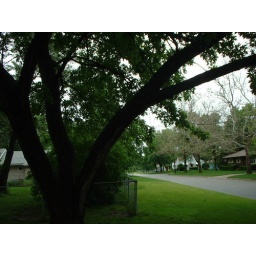
so green in the forest city